Fritz Greve

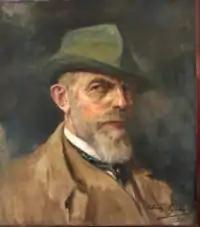
Self-portrait

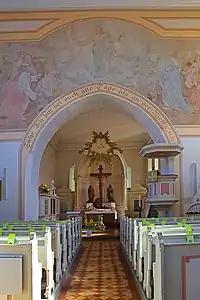
The restored arch in the Marienkirche

Friedrich Heinrich Ludwig Greve, known as Fritz (17 August 1863, Malchin - 2 April 1931, Malchin) was a German painter and art professor.